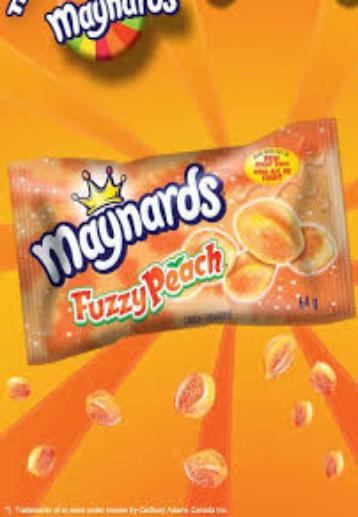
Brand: Maynards
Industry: Food